Catherine Jordan

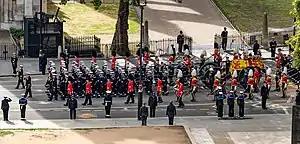
Jordan can be seen to the left of this image, leading the Royal Navy State Funeral Gun Carriage alongside Commander Steve Elliott

On 11 October 2022, Jordan handed command of HMS "Collingwood" and the Maritime Warfare School to Captain Tim Davey.